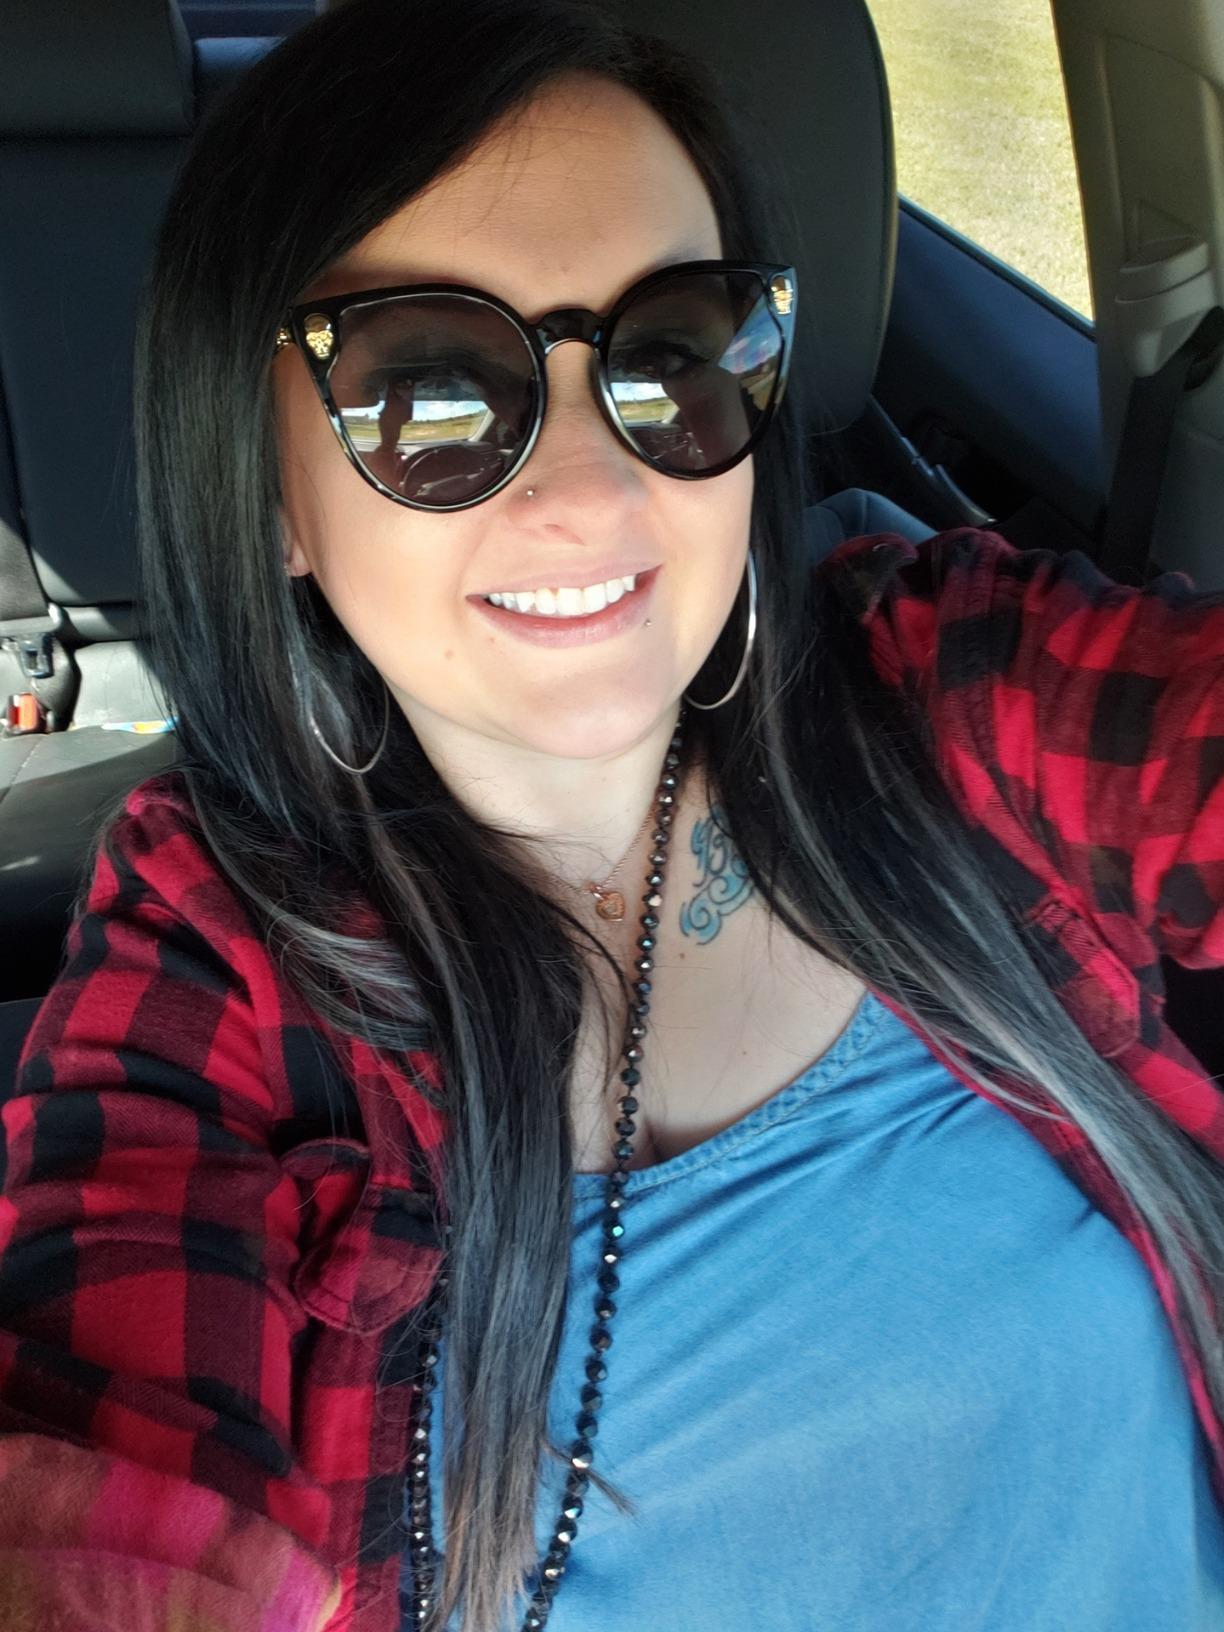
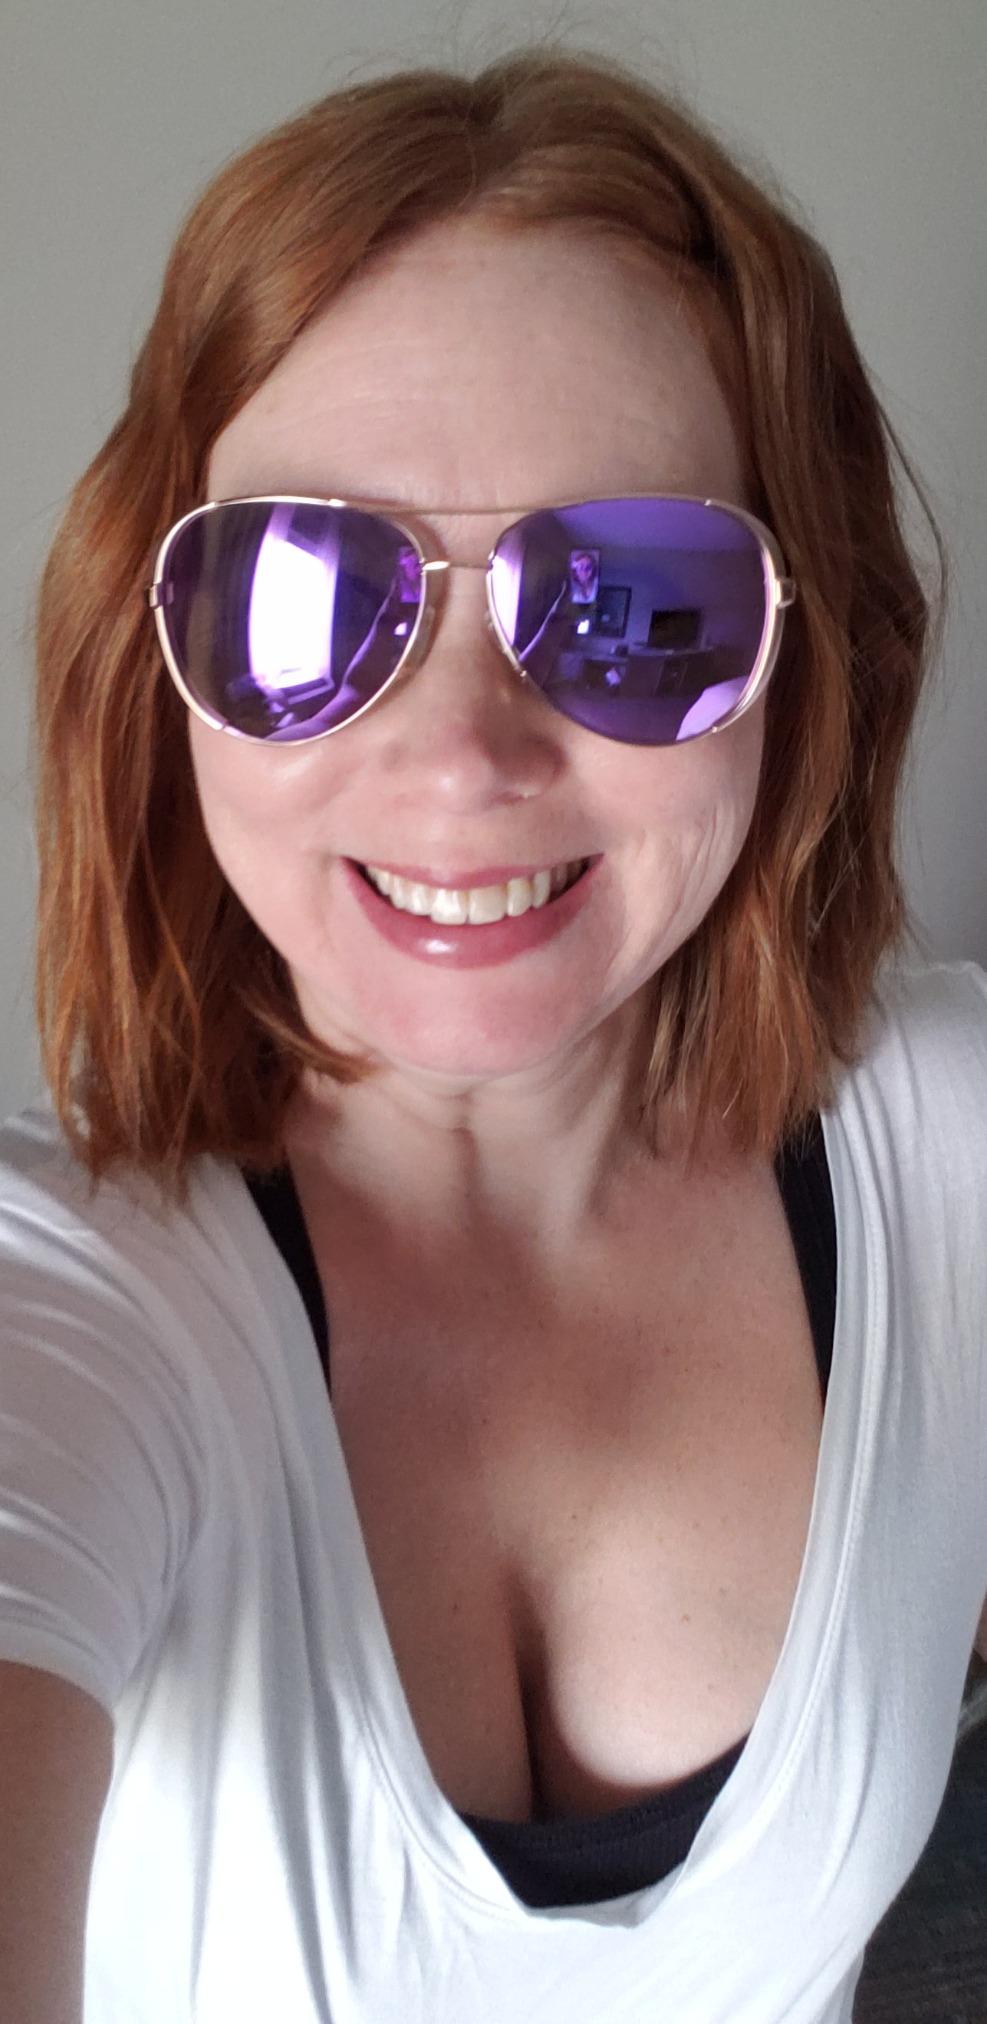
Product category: accessories_sunglasses
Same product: no